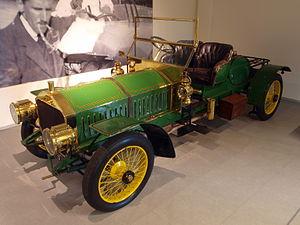
Selwyn Francis Edge, dit S. F. Edge, né le 29 mars 1868 à Concord et mort le 12 février 1940 à Eastbourne à près de 72 ans, est un pilote automobile et homme d'affaires australien.
L'endurance est une forme de compétition de sport automobile ou motocycliste destinée à tester la régularité des véhicules dans un temps ou une distance donnés. Les épreuves d'endurance se distinguent des épreuves dites de « sprint », qui se tiennent sur des durées généralement inférieures à deux heures.